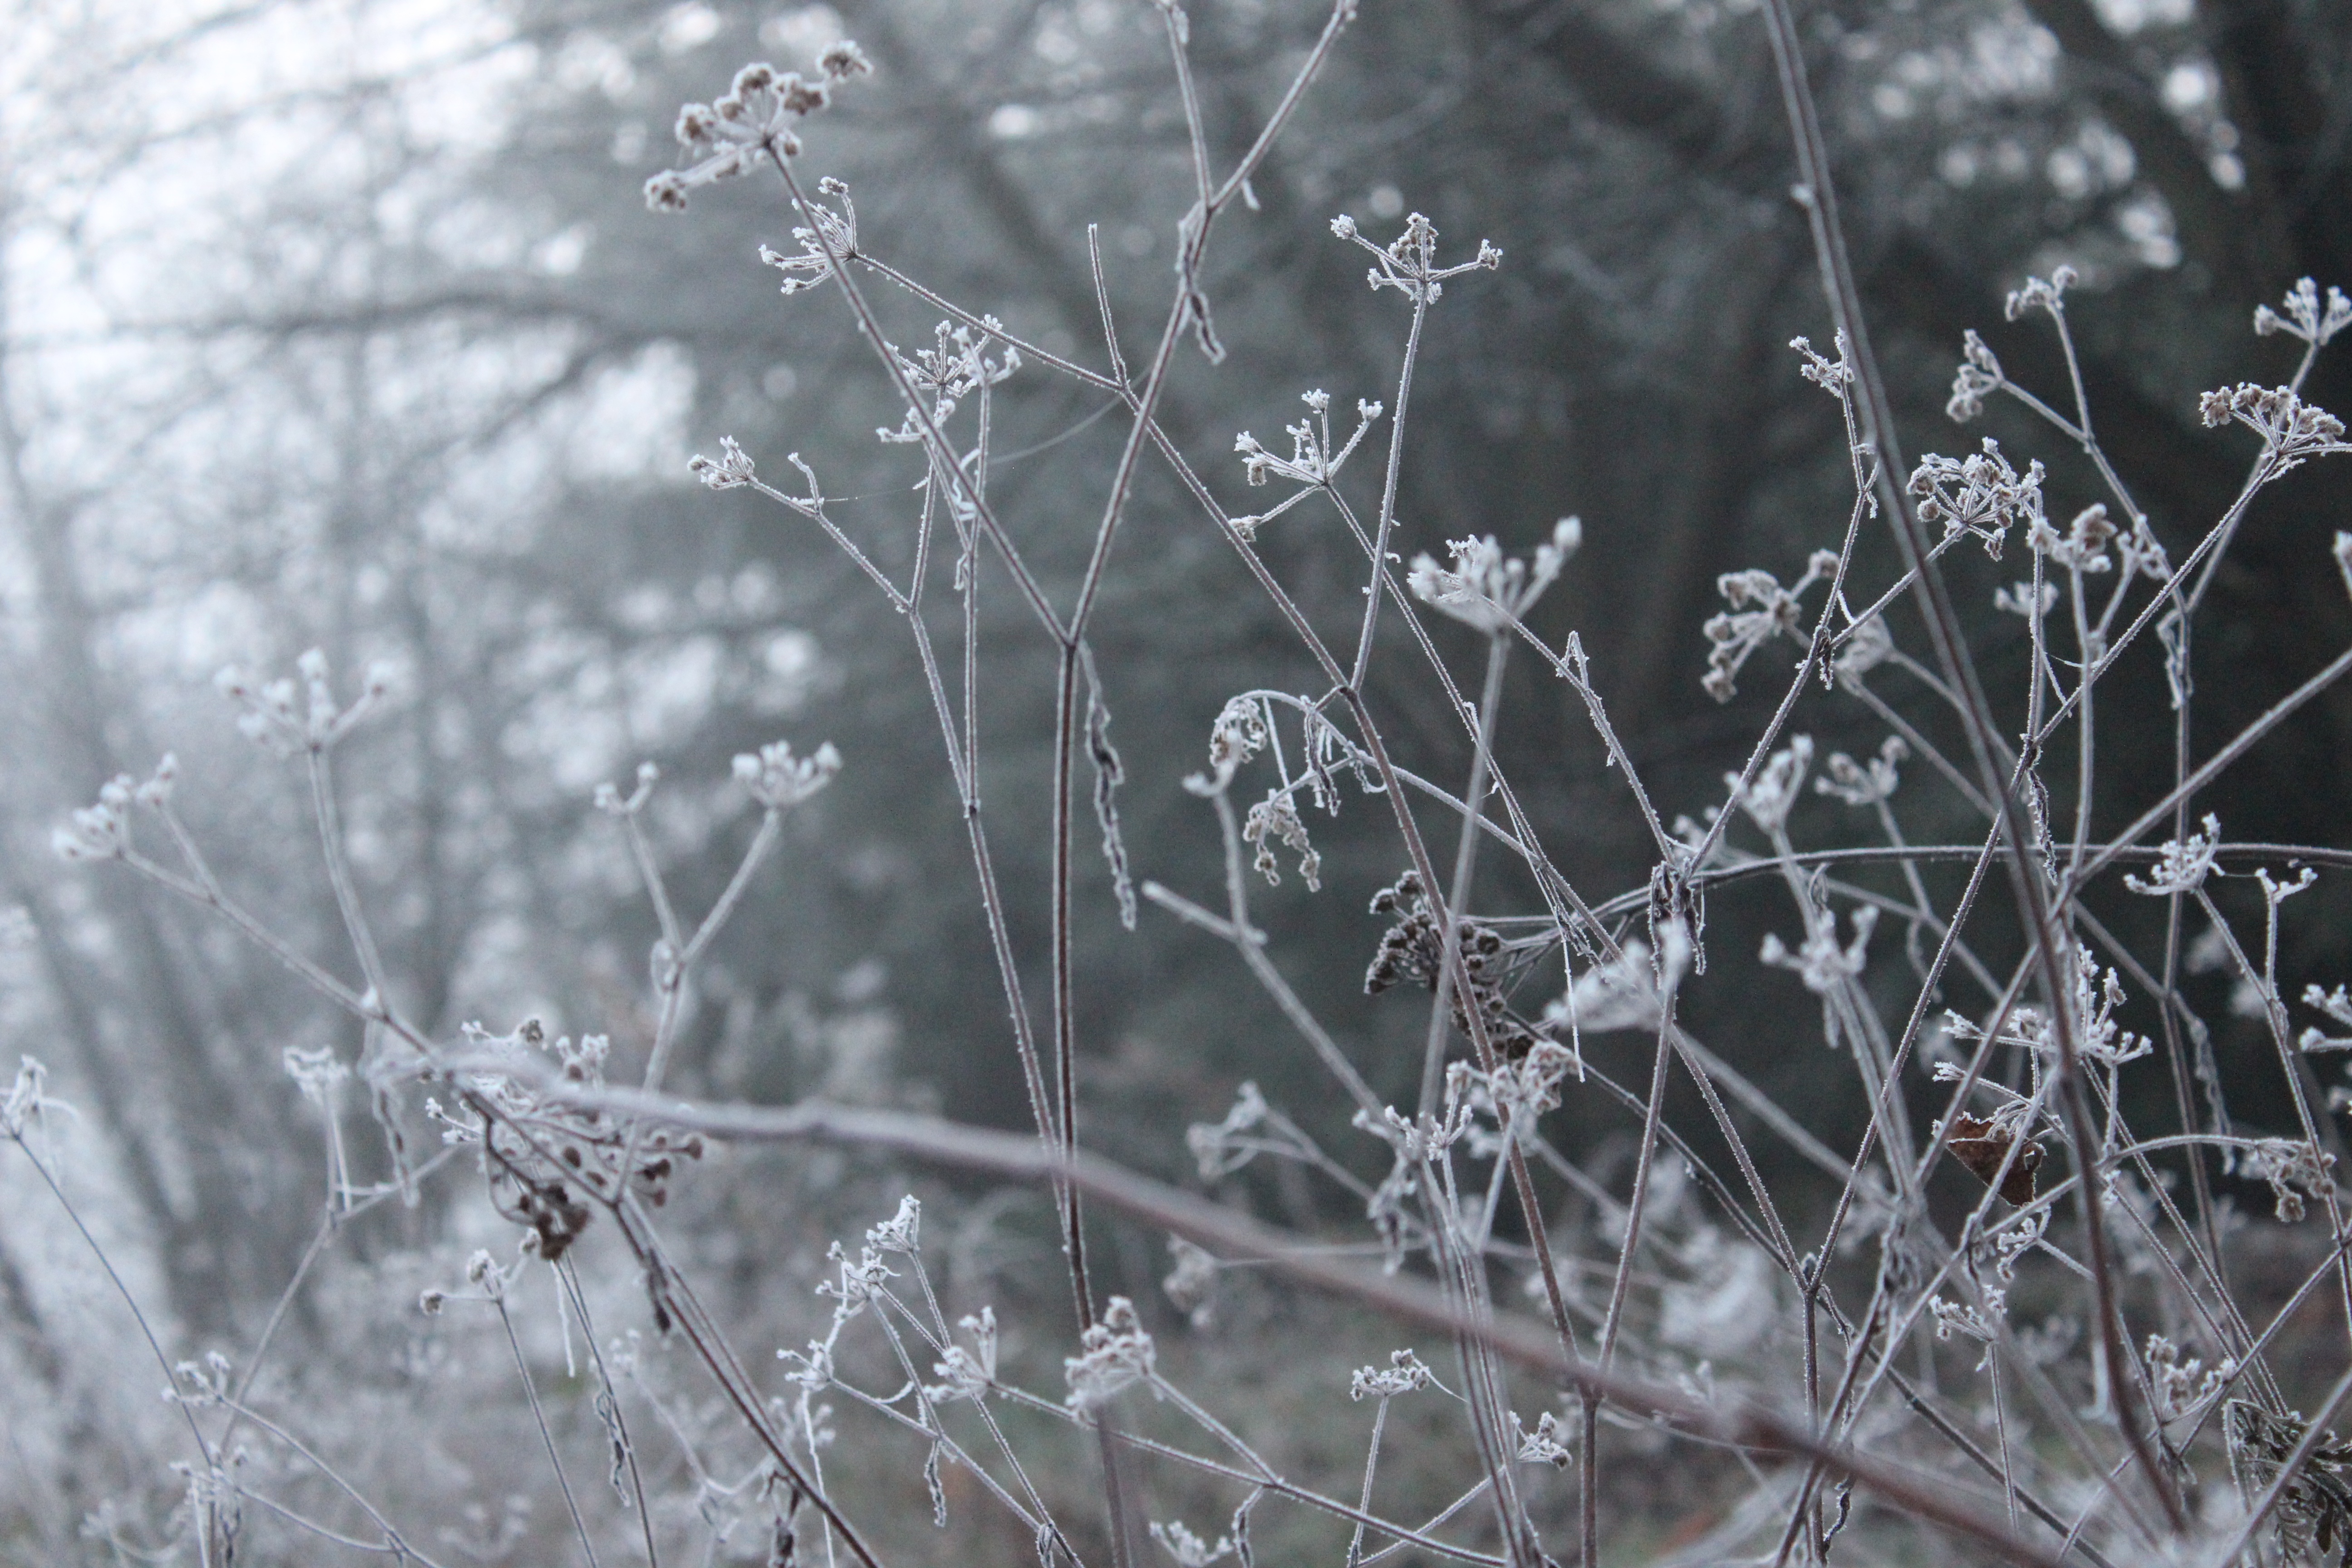
landscape, tree, nature, forest, grass, branch, snow, cold, winter, sky, sunrise, meadow, morning, hill, view, frost, dawn, ice, spring, green, autumn, weather, haze, contrast, season, twig, spider web, in the morning, clouds, colors, mountains, vegetation, poland, chill, the fog, the sun, tatry, freezing, the rays, the beginning of the day, the silence, the freshness, morning sun, morning mist, pogrze, podhale, polish tatras, on the trail, seasons of the year, peace of mind, rain and snow mixed